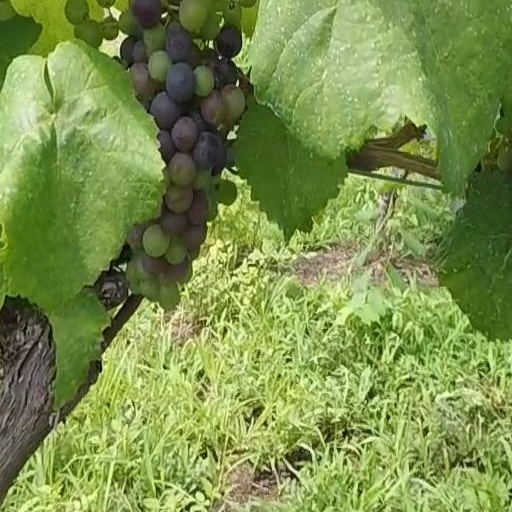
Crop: grape